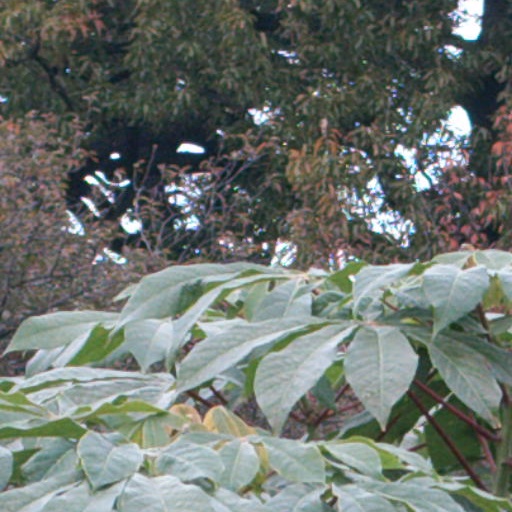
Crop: cassava